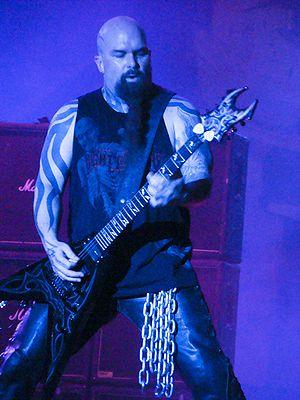
B.C. Rich est une marque de guitares acoustiques et électriques américaine fondée en 1969 par Bernardo Chavez Rico. Elle est principalement connue pour ses instruments aux formes pointues et exagérées. La marque a trouvé son premier public dans les années 1970 parmi les musiciens hard et jazz rock avant d’accroître sa notoriété dans les années 1980 avec l’essor du heavy metal. Actuellement B.C. Rich appartient à Hanser Music Group, une société de distribution basée à Hebron au Kentucky. Les instruments sont produits aux États-Unis et dans différents pays d’Asie.